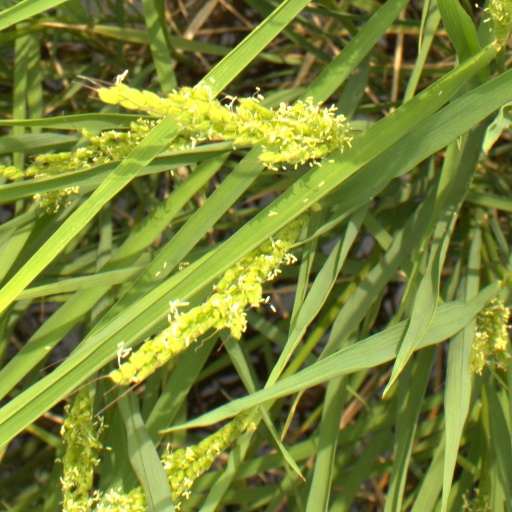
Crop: rice